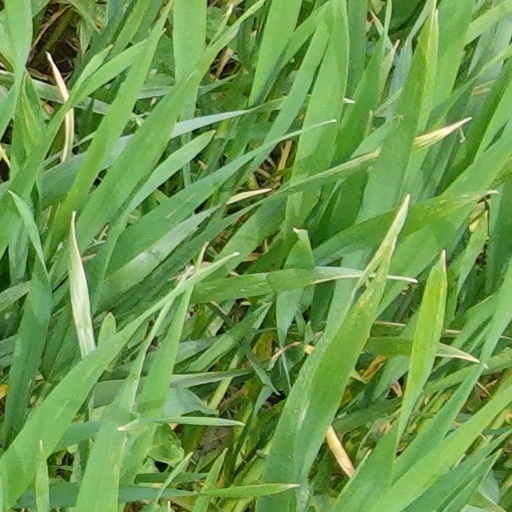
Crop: wheat